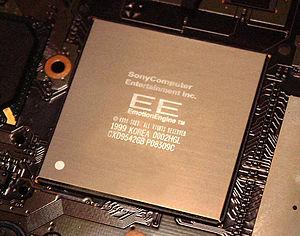
Emotion Engine
L'Emotion Engine est le processeur principal de la PlayStation 2. Il est basé sur un cœur MIPS R5900i, un processeur 64 bits. Il s'agit d'un microprocesseur VLSI produit en collaboration par Sony Computer Entertainment et Toshiba dès 1999 pour la console PlayStation 2.